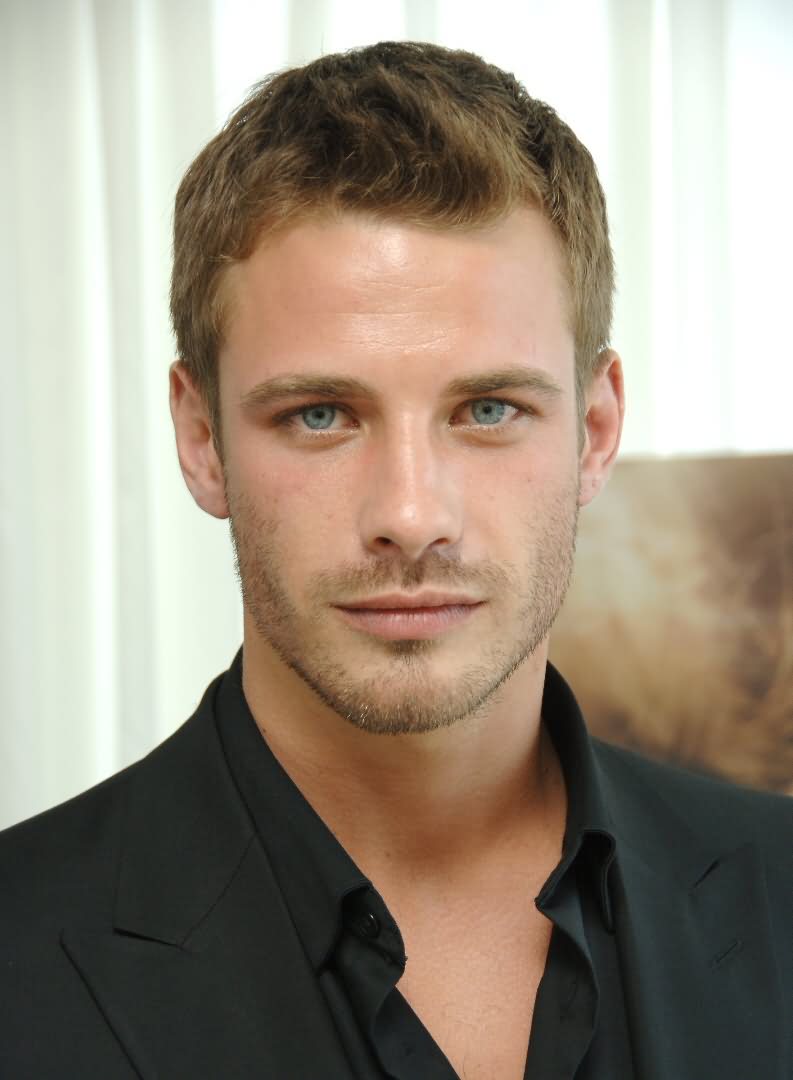
Gender: men